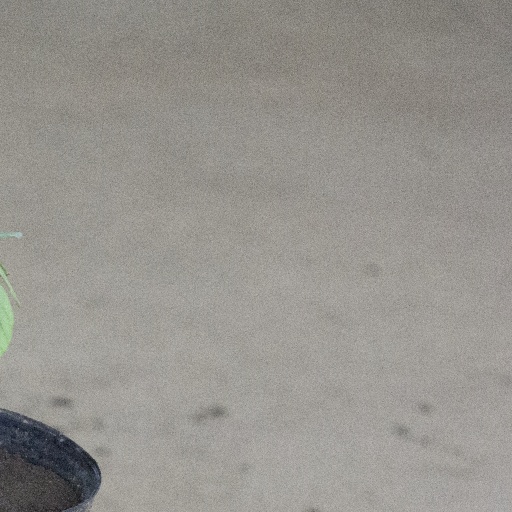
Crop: soybean